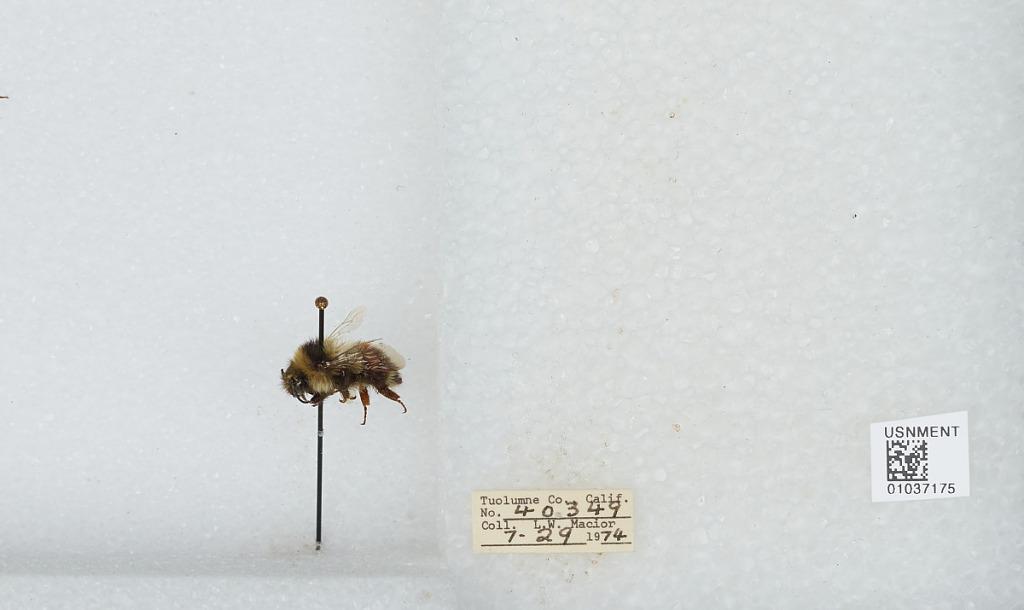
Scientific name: Bombus (Cullumanobombus) rufocinctus Cresson
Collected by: L. Macior
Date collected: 1974-7-29
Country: United States
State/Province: California
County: Tuolumne
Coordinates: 38.02, -119.93